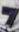
Number: 7